History of Kansas

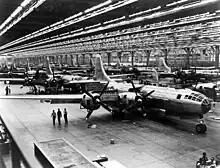
Boeing B-29 Superfortress production in Wichita in 1944

Although the eastern image of farm life on the prairies emphasizes the isolation of the lonely farmer and farm life, in reality rural folk created a rich social life for themselves. They often sponsored activities that combined work, food, and entertainment such as barn raisings, corn huskings, quilting bees, Grange meeting, church activities, and school functions. The womenfolk organized shared meals and potluck events, as well as extended visits between families.